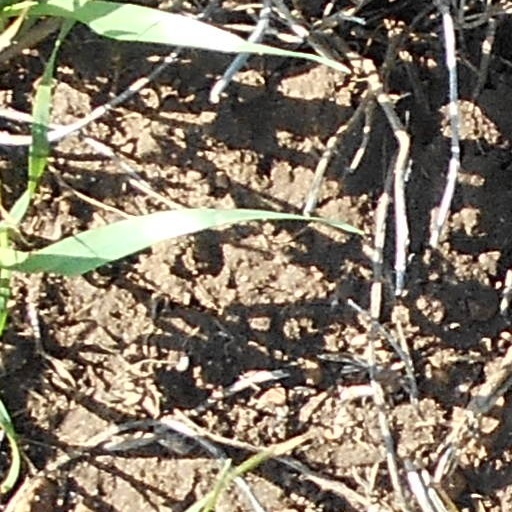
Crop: wheat